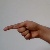
The image shows a hand gesture representing the letter 'G' in Indian Sign Language.